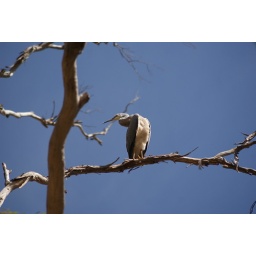
wierd bird in tree morialta